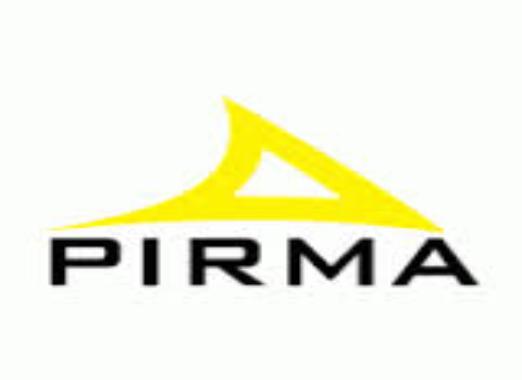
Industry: Clothes